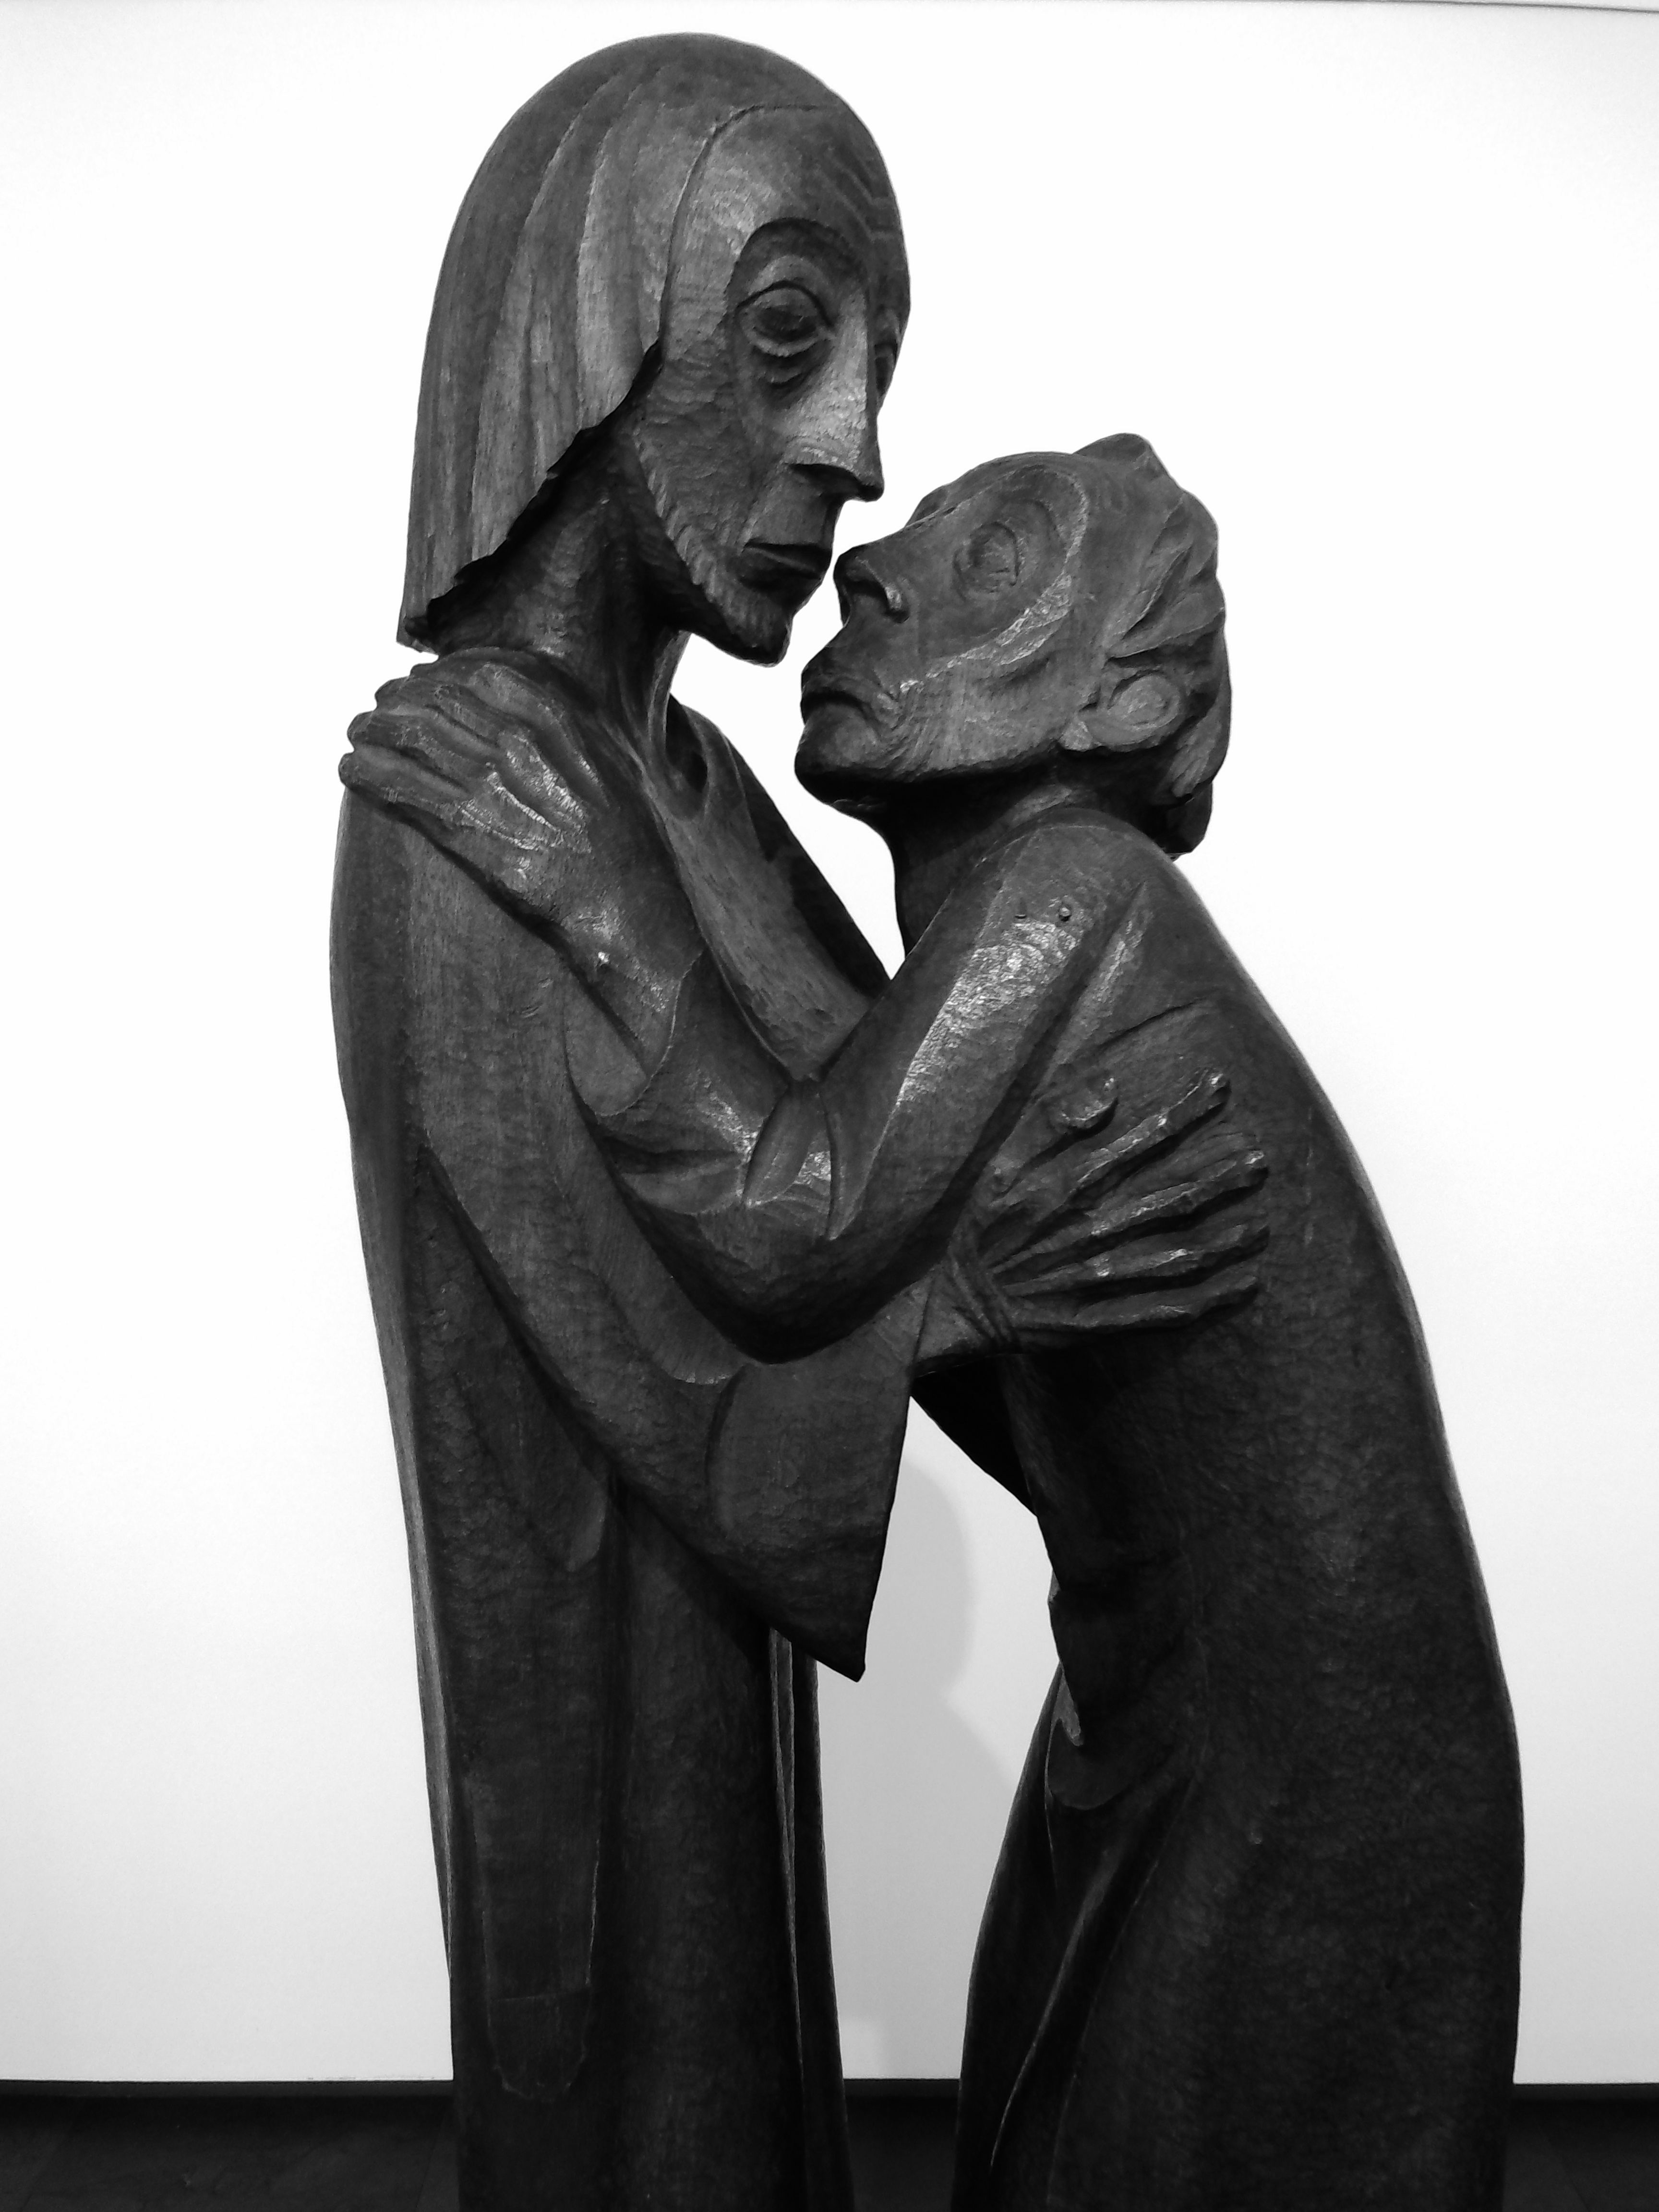
man, black and white, monument, statue, symbol, black, monochrome, christian, sculpture, art, gentleman, hamburg, interaction, barlach, monochrome photography